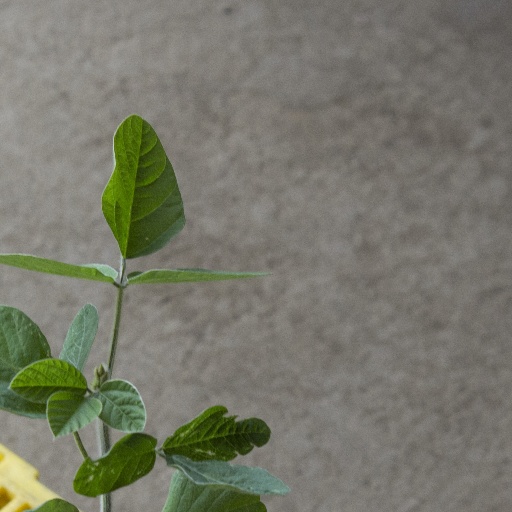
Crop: soybean